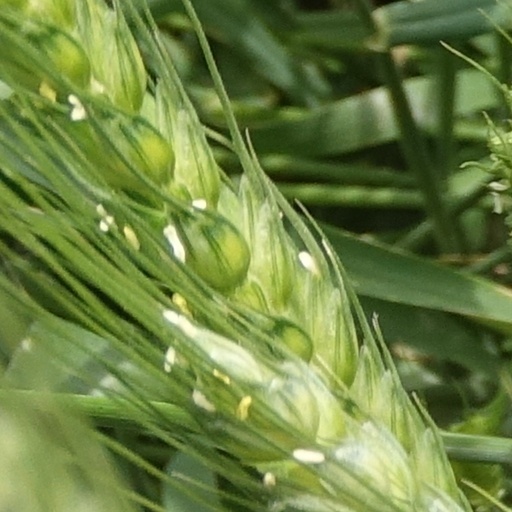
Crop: wheat